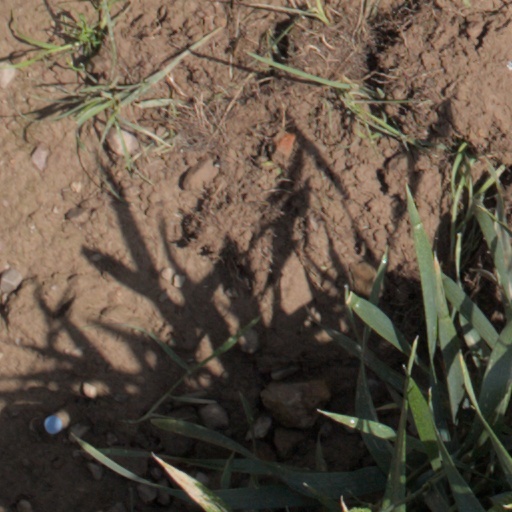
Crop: wheat